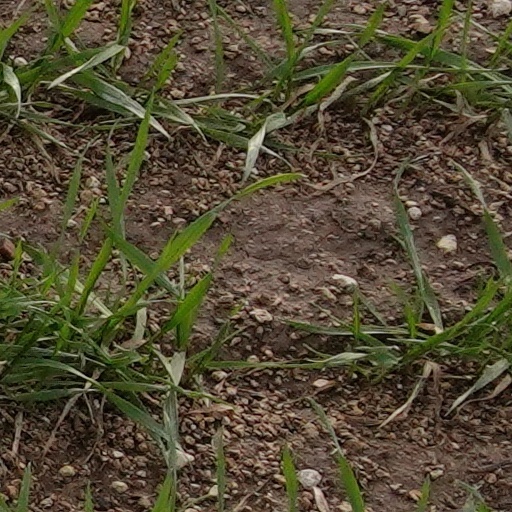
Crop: wheat